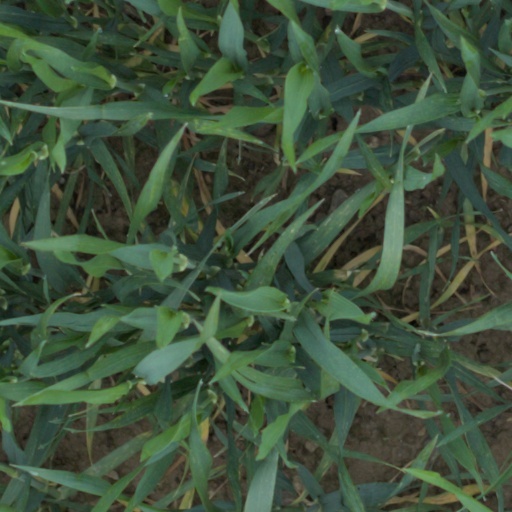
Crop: wheat